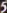
Number: 5